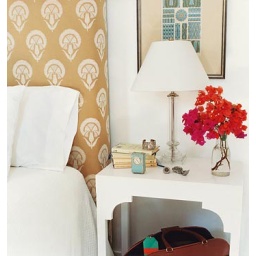
Like: fabric headboard in neutral color with plain yet regal print; cutout bedside table; glass lamp base